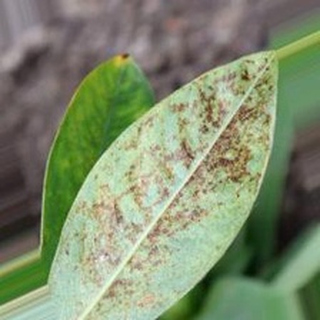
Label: groundnut_rust